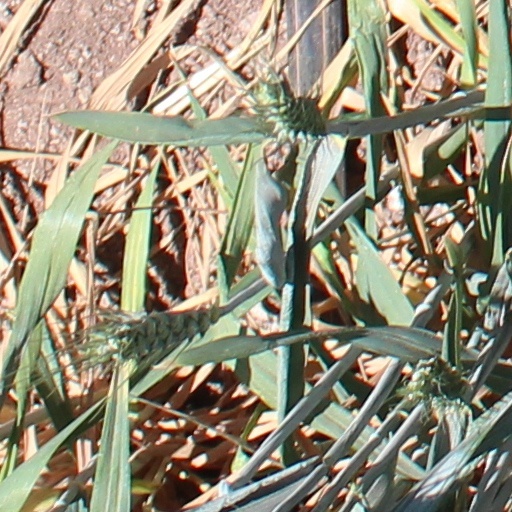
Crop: wheat